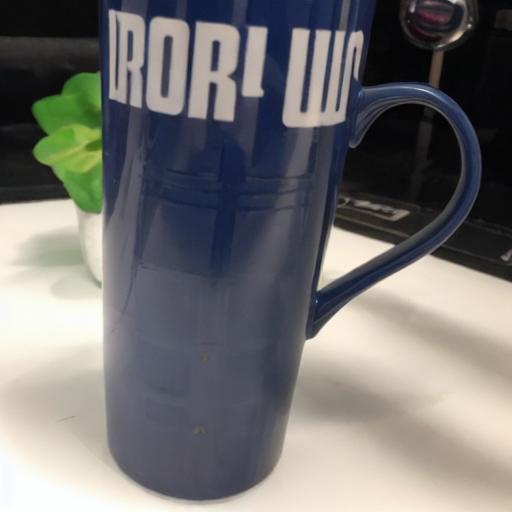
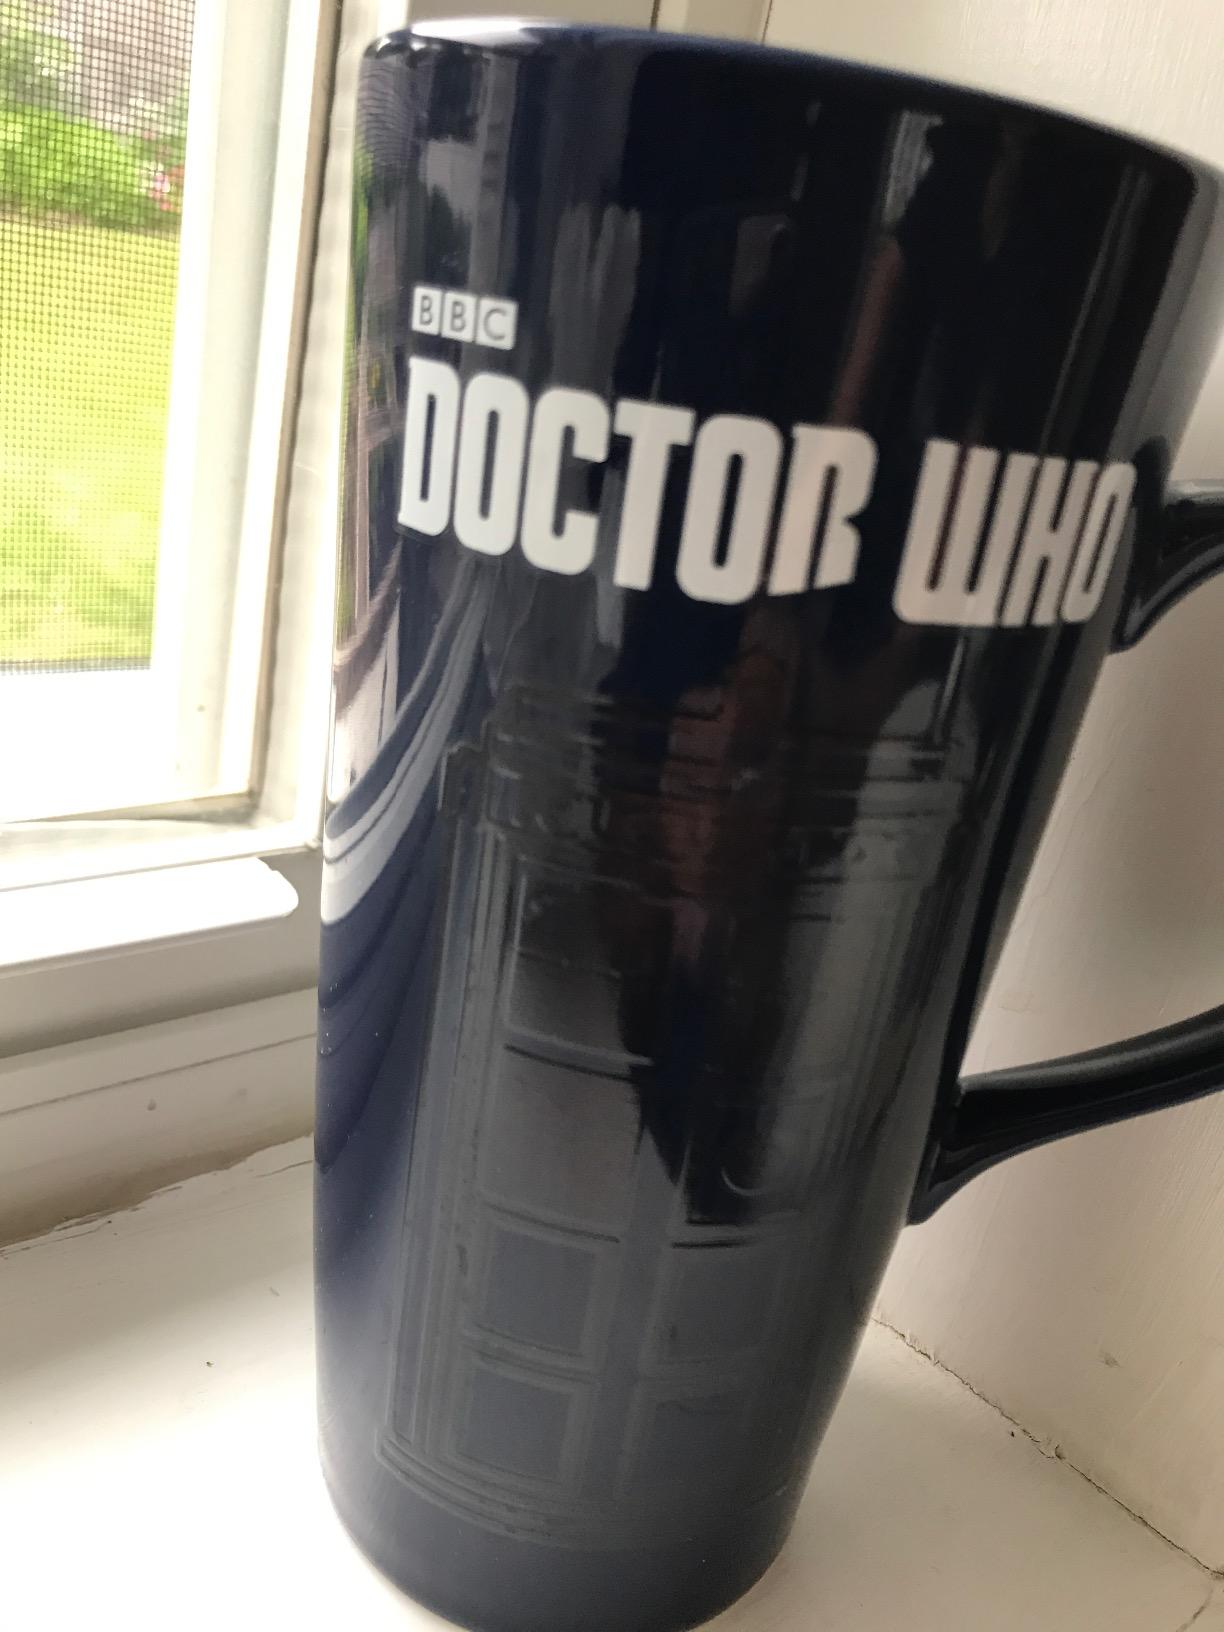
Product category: items_mug
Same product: no